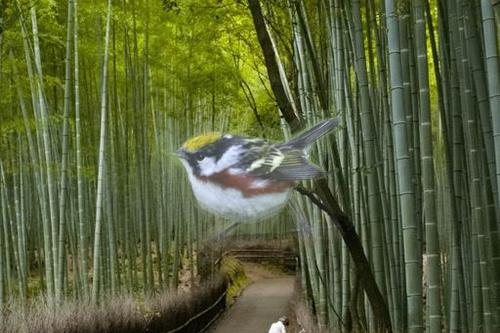
Bird species: Chestnut_sided_Warbler
Bird type: landbird
Background: land